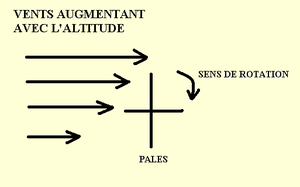
Diagramme montrant la rotation horizontale engendré par une variation des vents selon la verticale.
L’instabilité de Kelvin-Helmholtz est un mouvement ondulatoire en dynamique des fluides qui se forme lorsque deux fluides thermiquement stables sont superposés et se déplacent à des vitesses différentes à leur surface de contact.
En dynamique des fluides, l’hélicité est une mesure de l’effet d’entraînement qu’aura une rotation locale sur une parcelle de fluide. C’est une quantité utilisée pour déduire la turbulence du fluide et qui est particulièrement employée en météorologie pour estimer le potentiel tornadique. L’hélicité est une grandeur conservée si le fluide obéit aux équations de Navier-Stokes pour un fluide parfait et incompressible.
Une tornade est un tourbillon de vents extrêmement violents, prenant naissance à la base d'un nuage d'orage lorsque les conditions de cisaillement des vents sont favorables dans la basse atmosphère. De très faibles tornades peuvent également se développer sous des nuages d'averses.